Kalyi Jag (group)

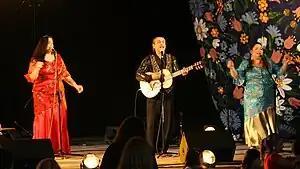
Kalyi Jag performing in Warsaw (Poland) in 2010

Kalyi Jag (Romani for "Black Fire") is a Hungarian Romani folk music group.